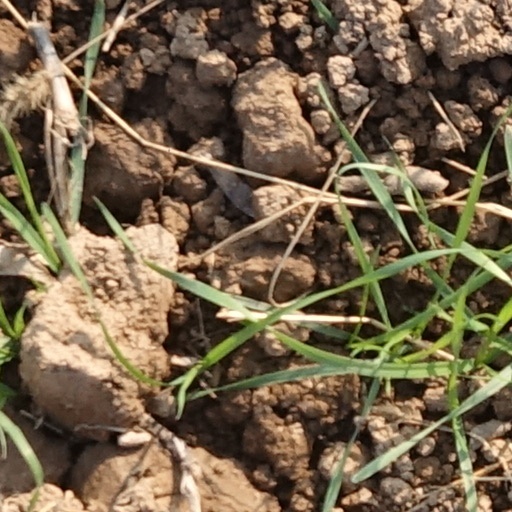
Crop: wheat